Teófilo Castillo

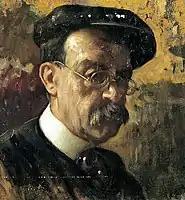
Self-portrait (c.1910)

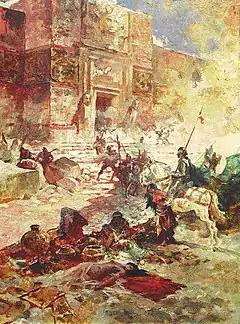
The Sacking of Qurikancha

Teófilo Castillo Guas or Guash (2 October 1857, Carhuaz – 7 December 1922, Tucumán) was a Peruvian Impressionist painter, art critic and photographer.